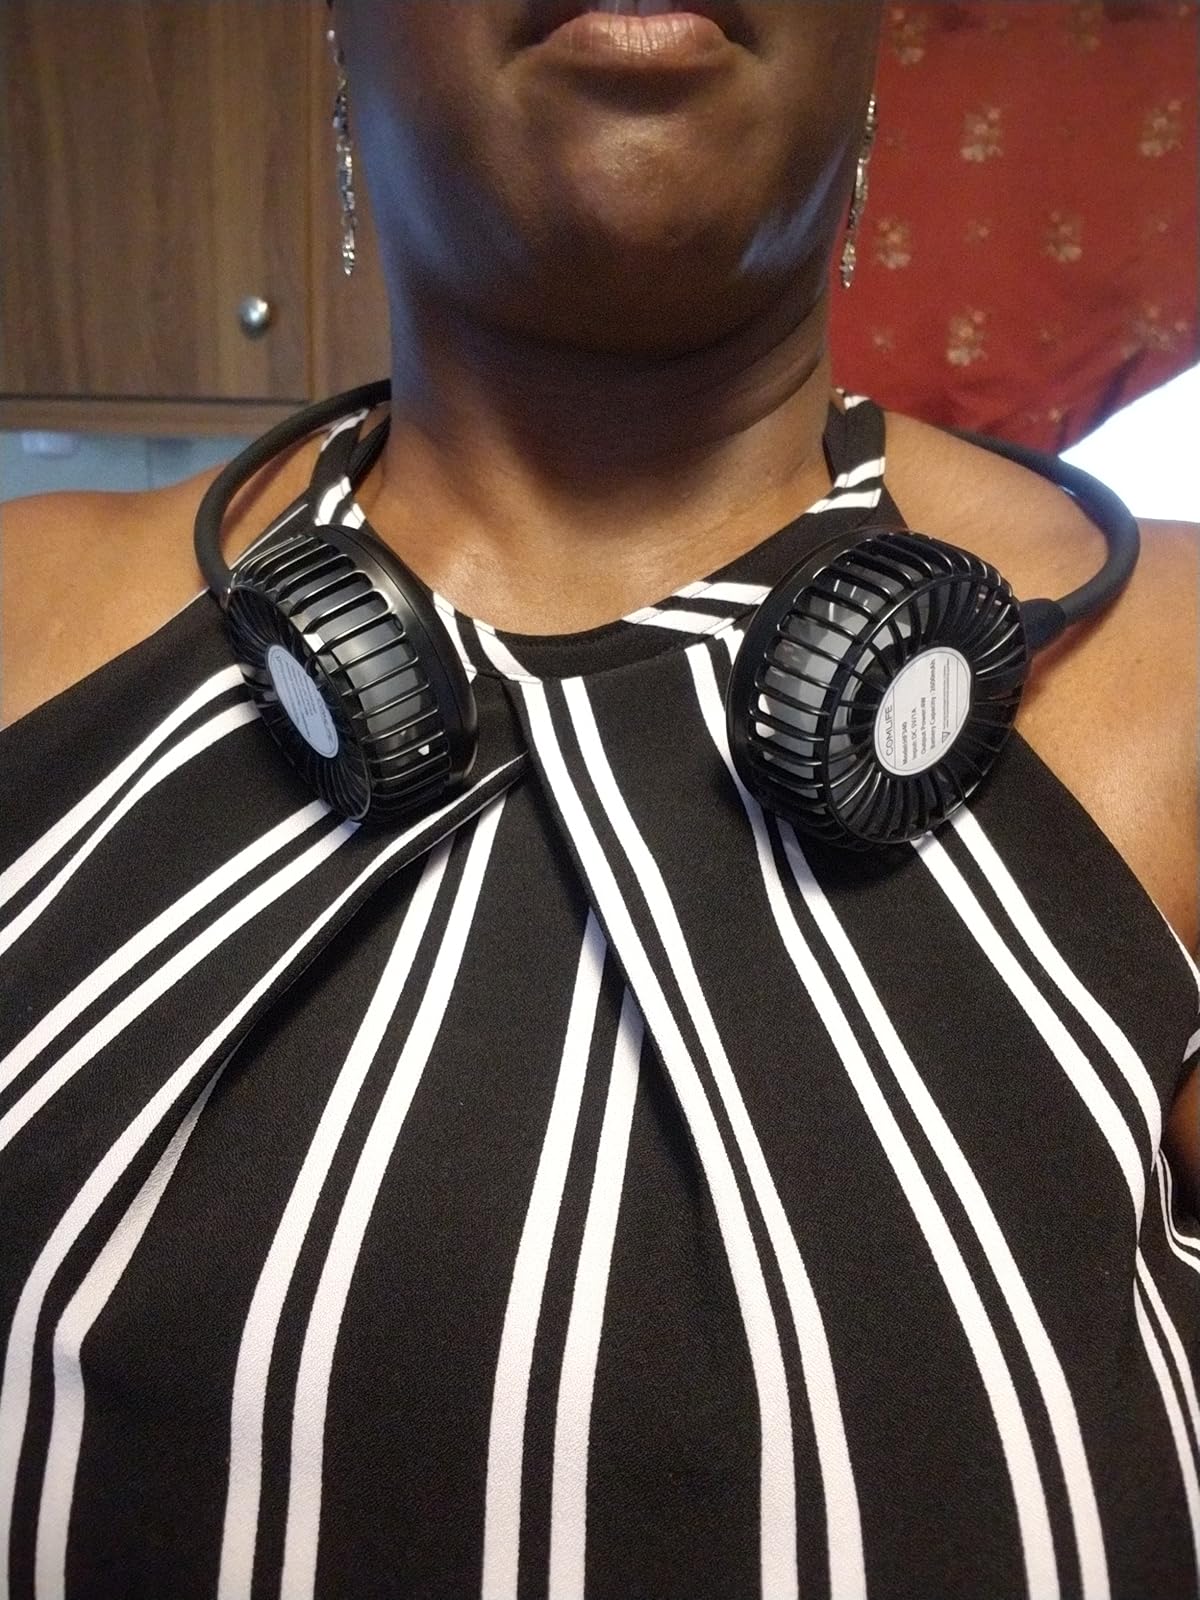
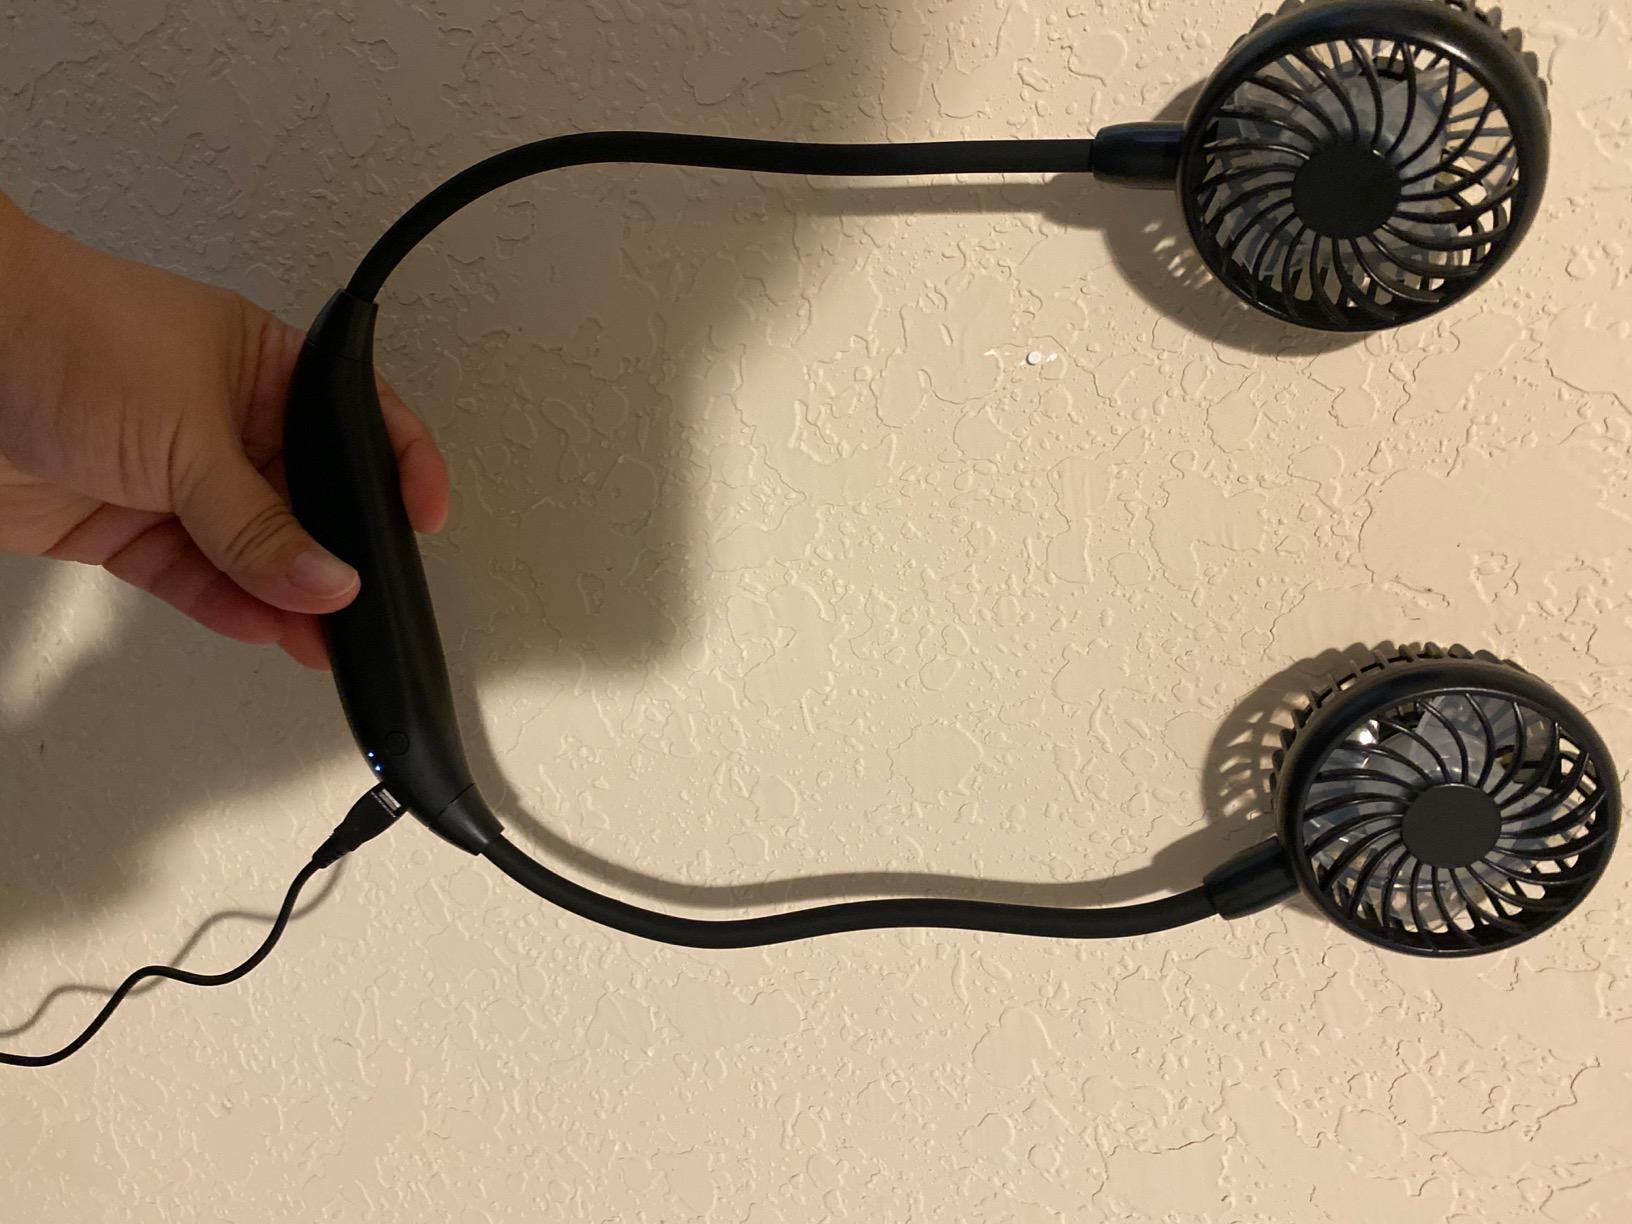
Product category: fan
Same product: yes